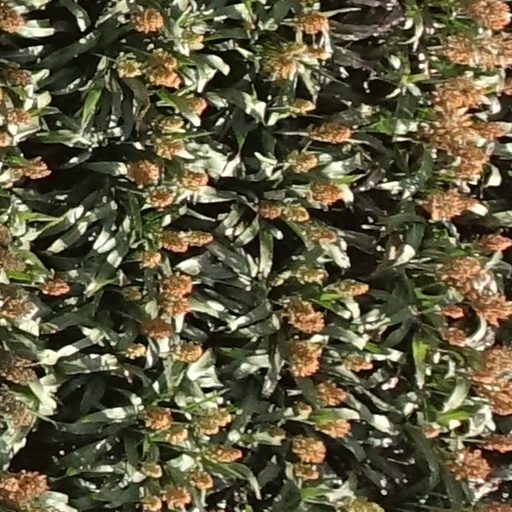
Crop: sorghum